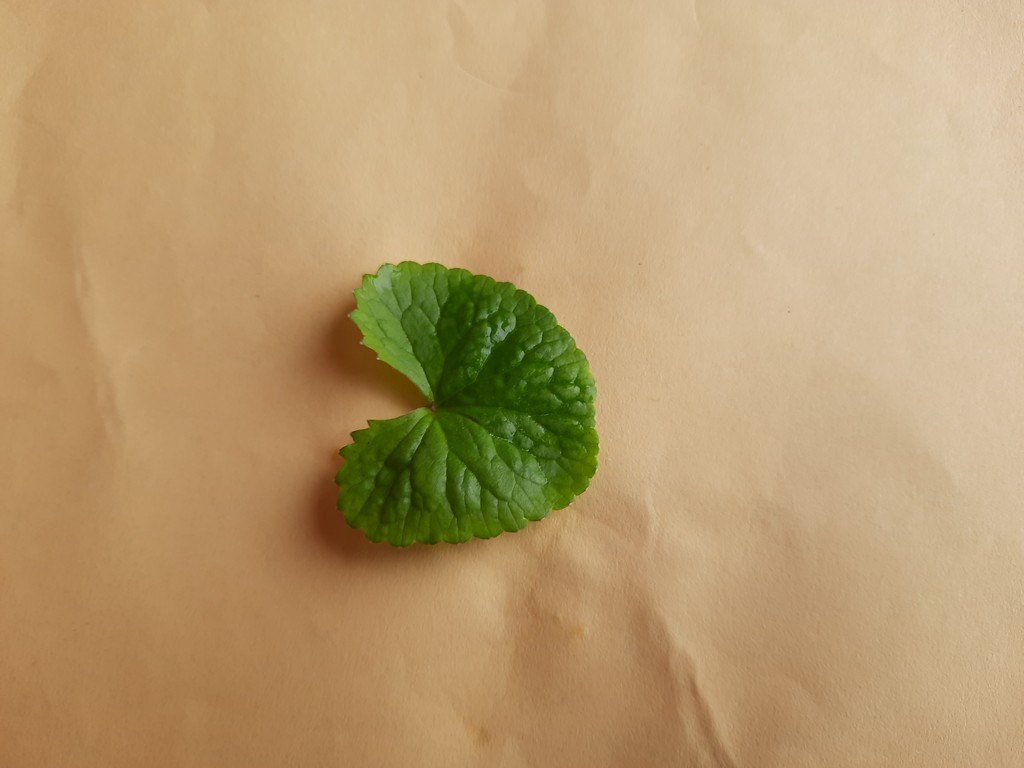
Label: Healthy